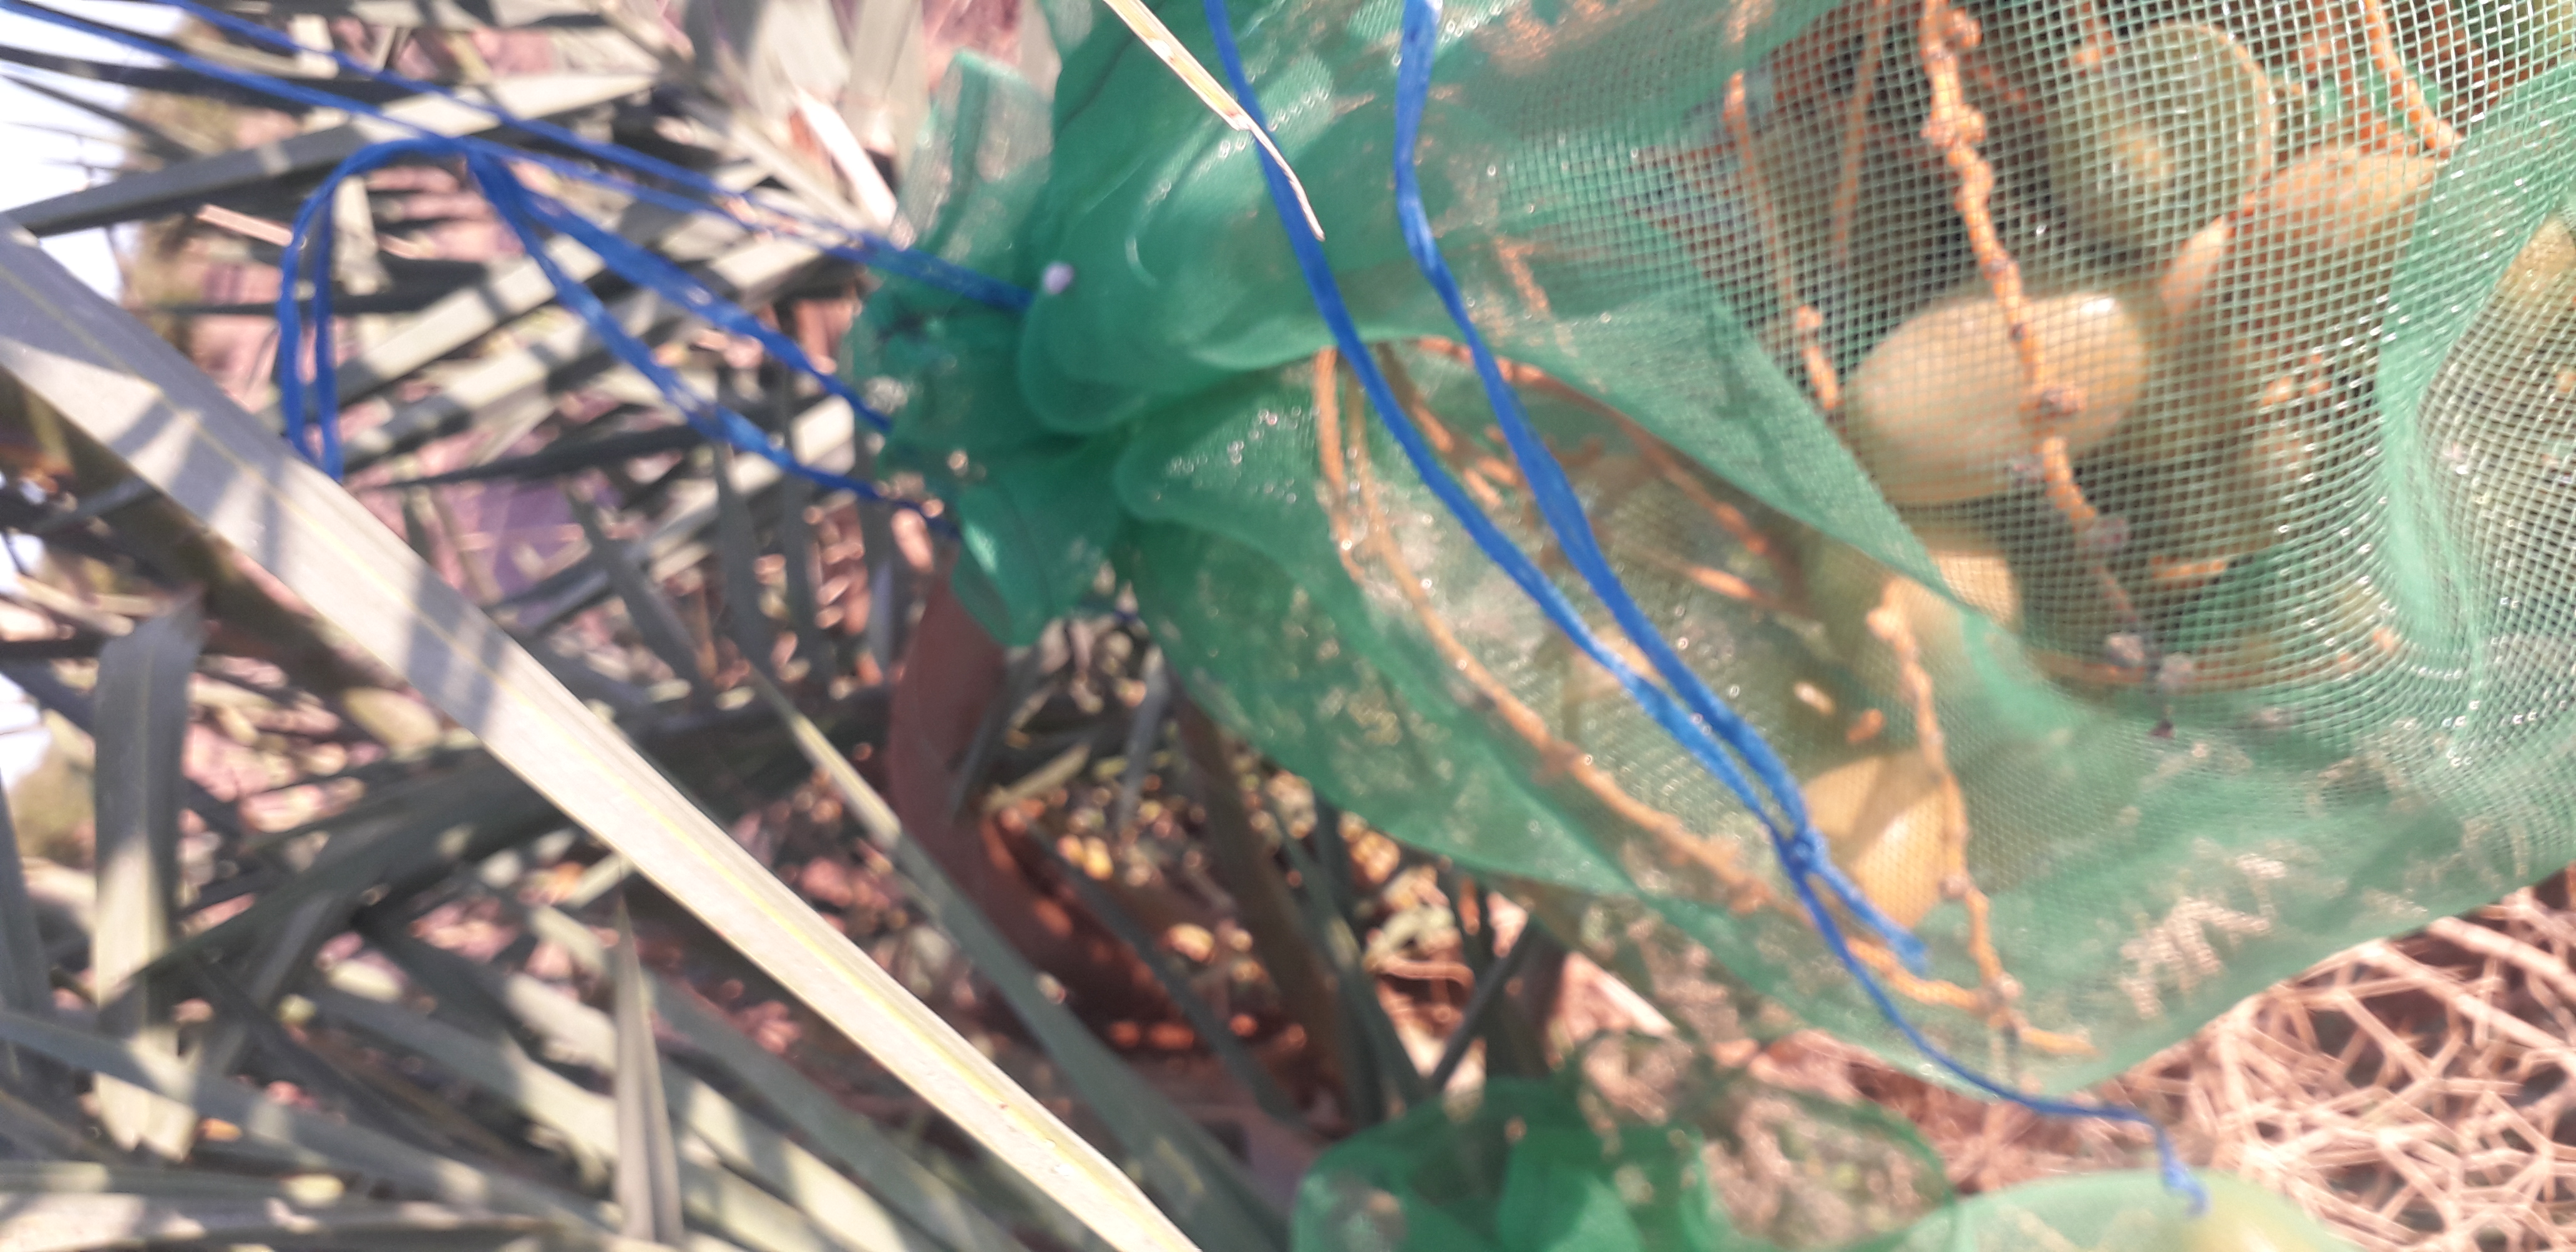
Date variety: Boufagous